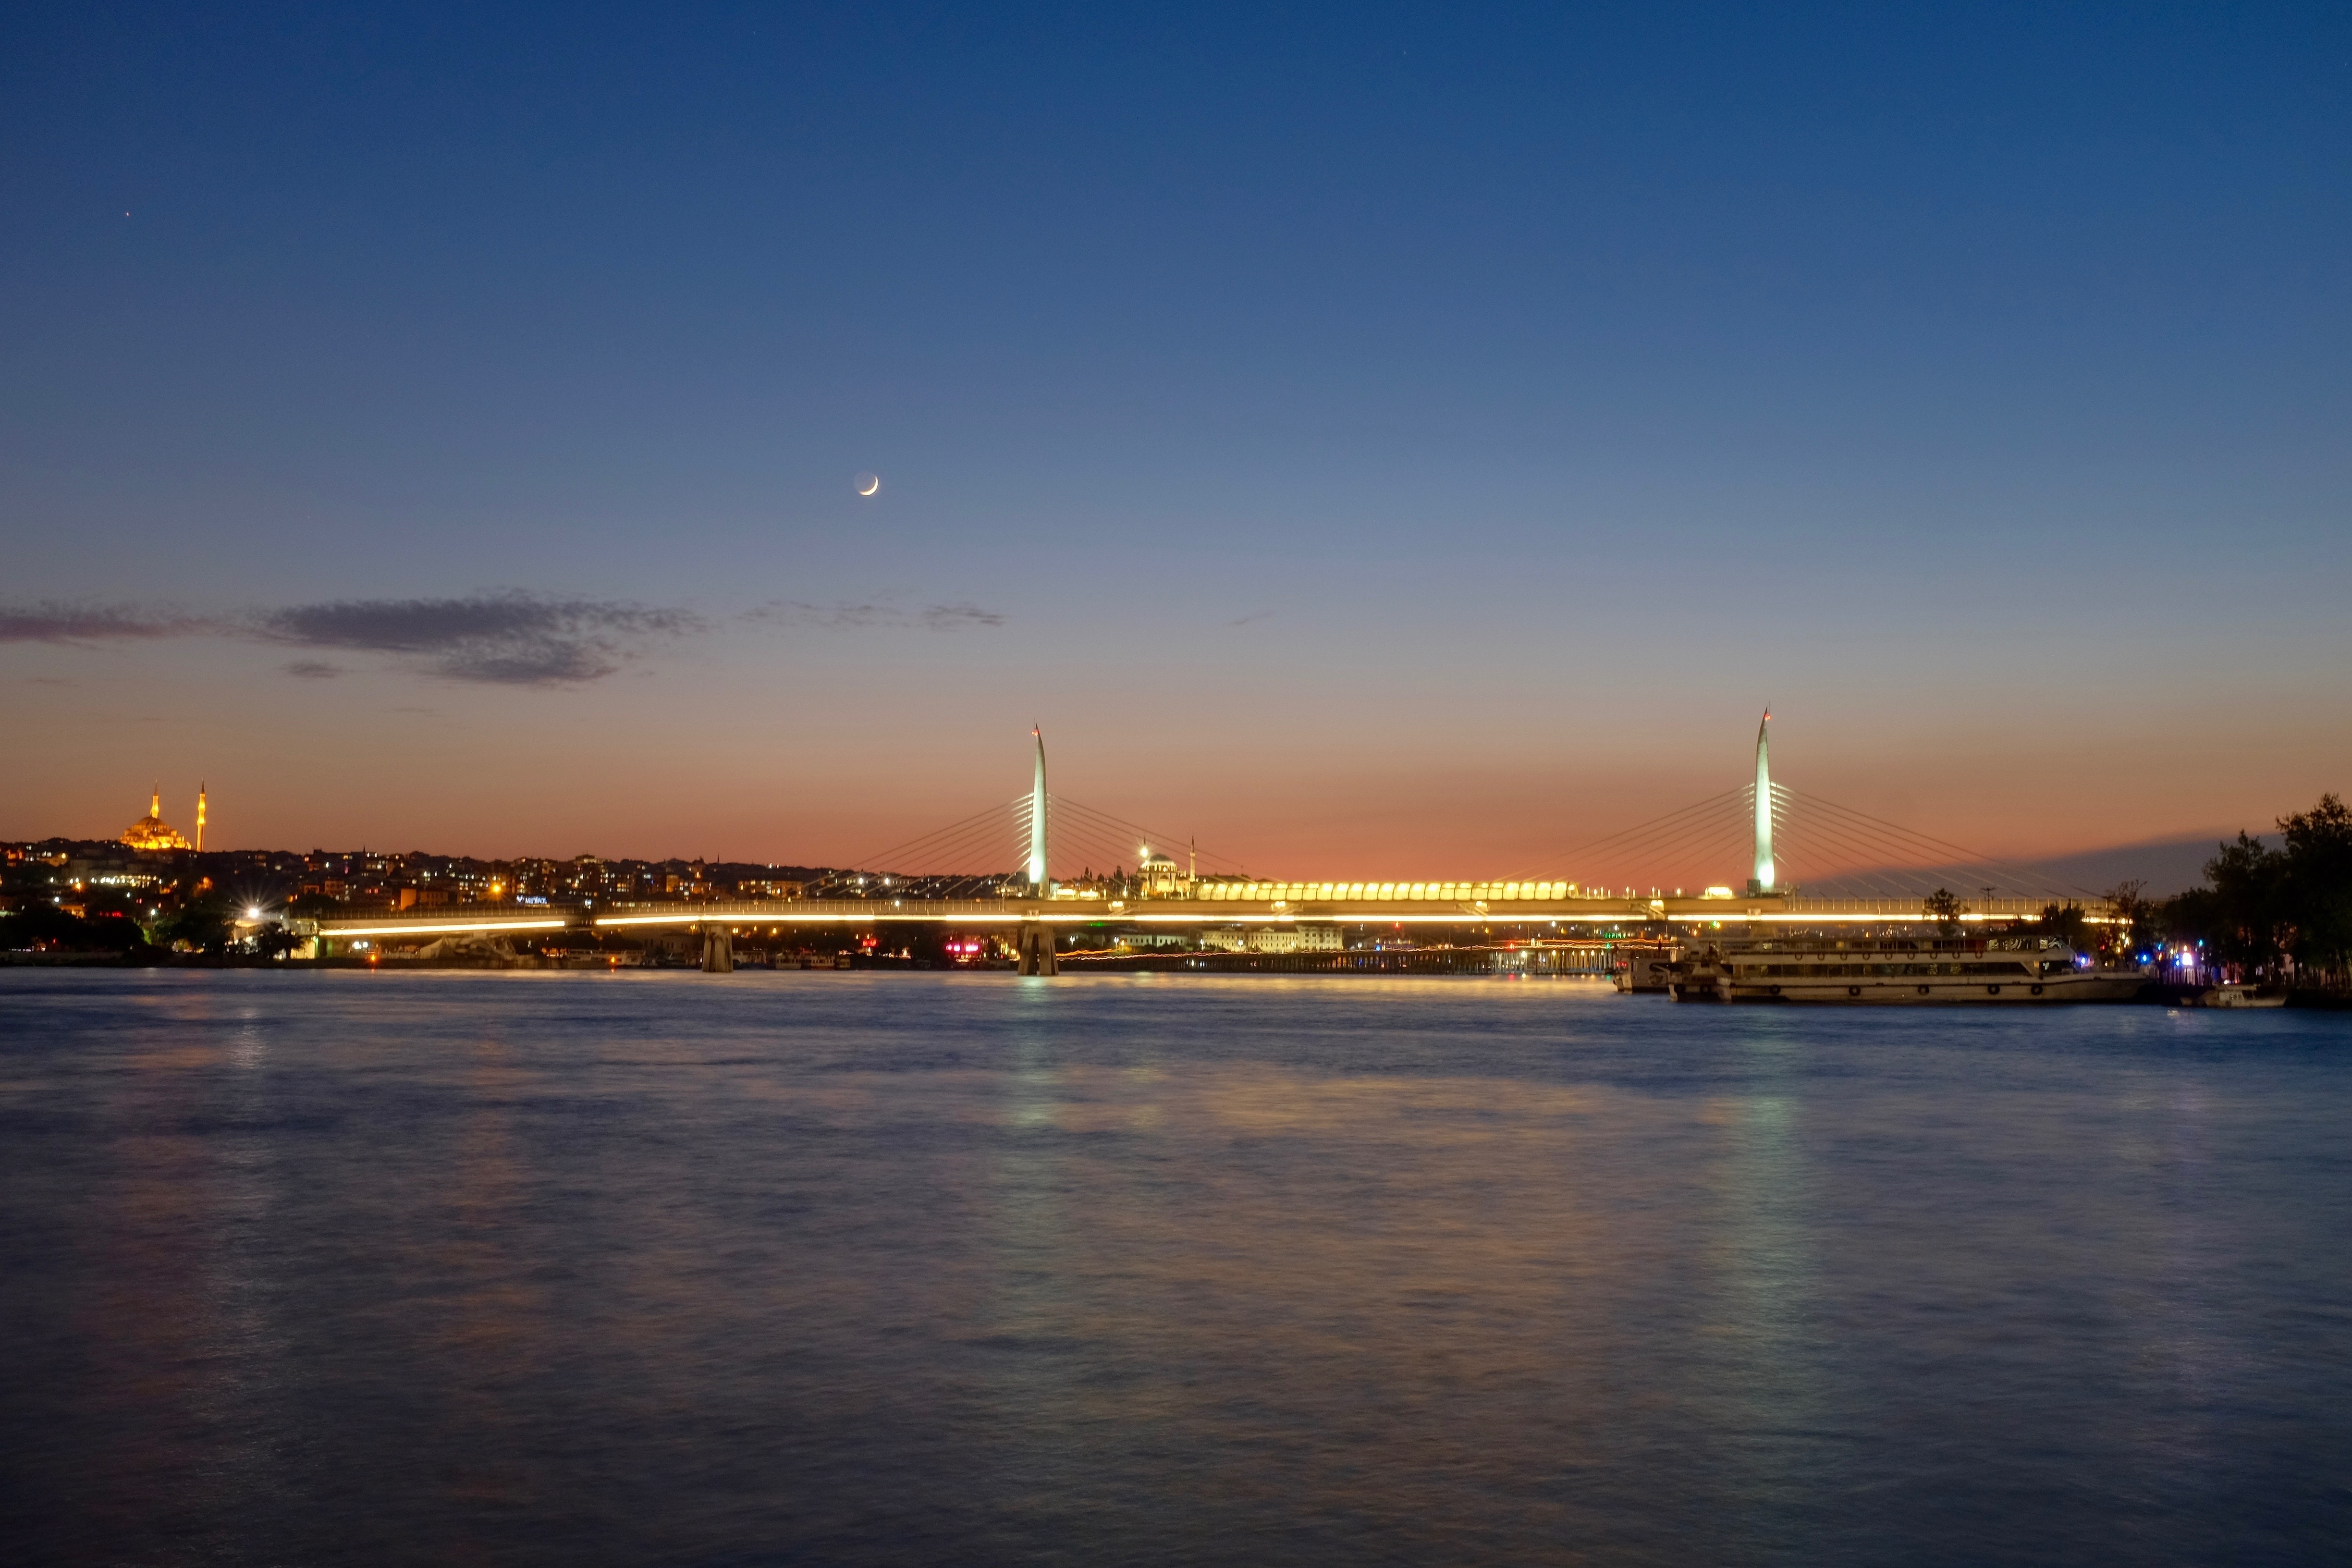
sea, coast, horizon, dock, sunrise, sunset, bridge, skyline, night, morning, dawn, city, river, cityscape, dusk, evening, reflection, bay, harbor, marina, human settlement